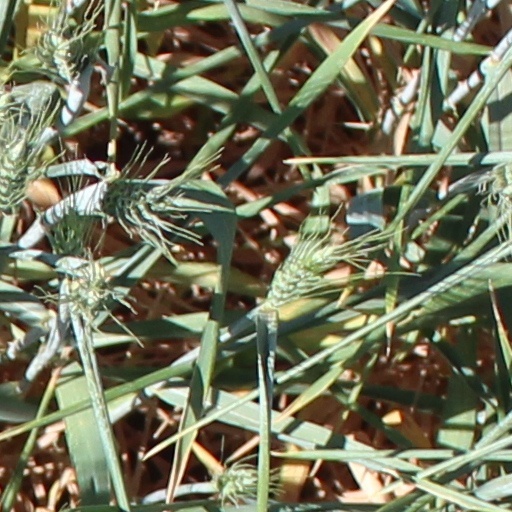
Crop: wheat